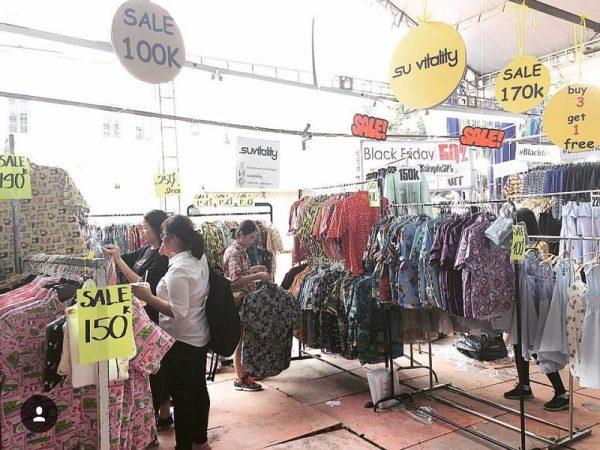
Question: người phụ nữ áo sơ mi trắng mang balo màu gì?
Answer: balo màu đen